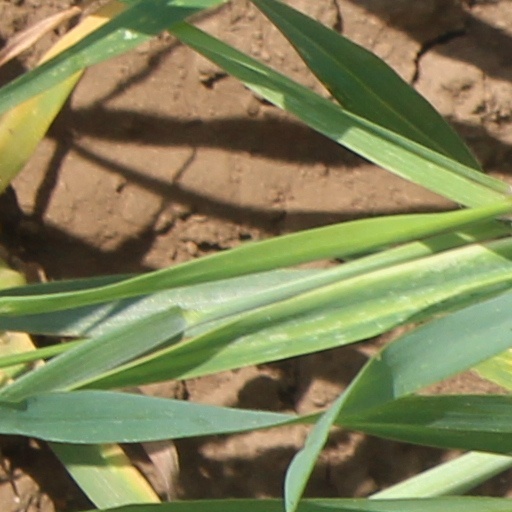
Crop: wheat